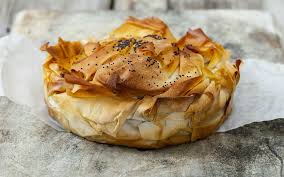
Yemek: borek